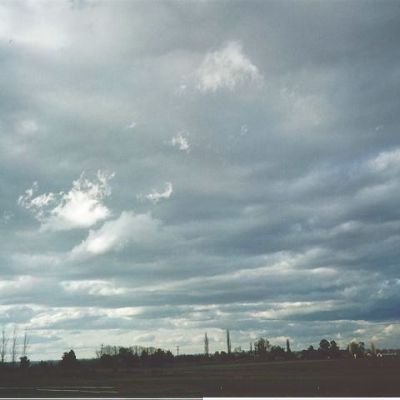
Cloud type: Stratus (St)